East Putney Brook Stone Arch Bridge

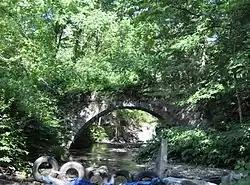

The East Putney Brook Stone Arch Bridge is a historic stone arch bridge in eastern Putney, Vermont. Built in 1902, it is a rare statewide example of a 20th-century stone bridge, and one of a number of such area bridges built by Townshend farmer and mason James Otis Follett. It was listed on the U.S. National Register of Historic Places in 1976. The bridge is located just west (upstream) of the present alignment of River Road, which it formerly carried.